Salisbury South, South Australia

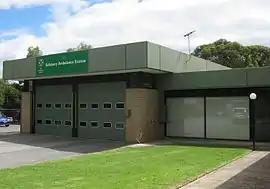
Salisbury ambulance station, Bremen Drive

Salisbury South is a suburb located in the City of Salisbury, Adelaide, South Australia. It is bounded by Frost Road, Main North Road, Kings Road and Cross Keys Road. It is predominantly industrial in character and includes factories for brandnames such as Bickford's and R. M. Williams.